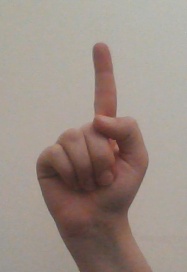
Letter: bb